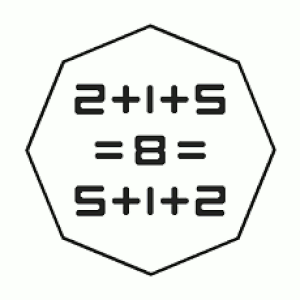
ambigramme 2+1+5=8=5+1+2 double symétrie rotation + miroir